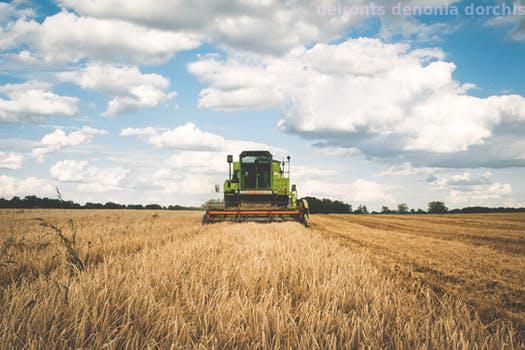
Label: Watermark